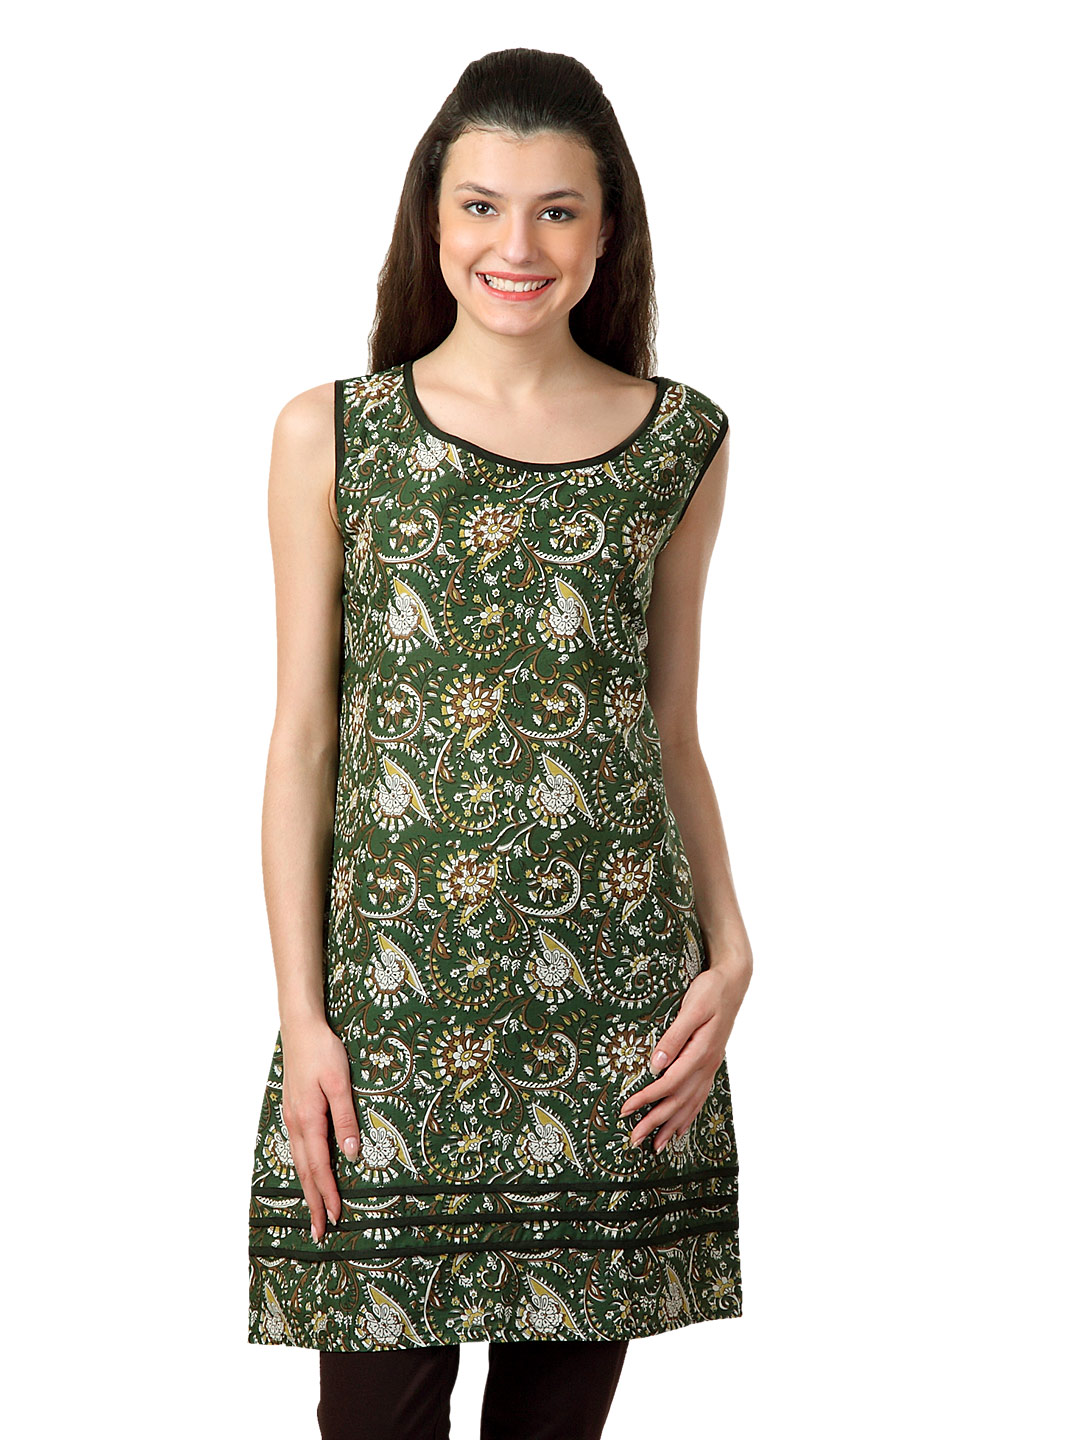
Alma Women Green Kurta
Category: Apparel / Topwear / Kurtas
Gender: Women
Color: Green
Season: Summer 2012
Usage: Ethnic